Yung Shue Wan

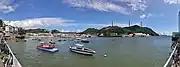
Yung Shue Wan from the Lamma Island ferry terminal

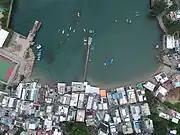
An aerial view of Yung Shue Wan's main street and surrounding areas

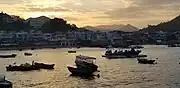
Sunrise behind Yung Shue Wan from the ferry pier

Yung Shue Wan is the main population centre on Lamma Island, Hong Kong. It has a population of approximately 6,000.